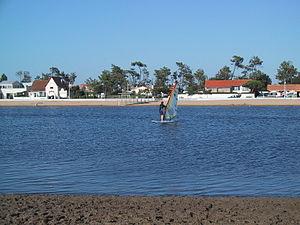
Marennes est une ancienne commune du Sud-Ouest de la France, située dans le département de la Charente-Maritime en région Nouvelle-Aquitaine. Ses habitants sont appelés les Marennais et les Marennaises. Le 1ᵉʳ janvier 2019, elle fusionne avec Hiers-Brouage pour former la commune nouvelle de Marennes-Hiers-Brouage.